Riquna Williams

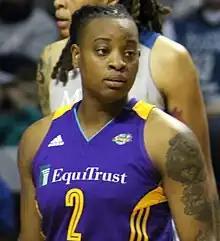
Williams with the Los Angeles Sparks in 2017

Riquna "Bay Bay" Williams (born May 28, 1990) is an American basketball player who is a free agent. She played collegiately for the Miami Hurricanes of the University of Miami, where she majored in sports administration.